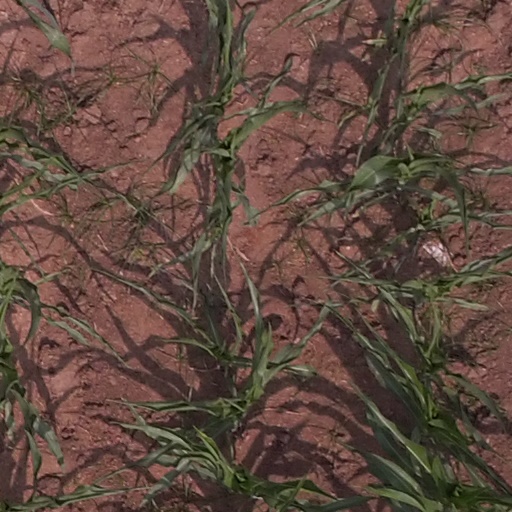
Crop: maize; corn